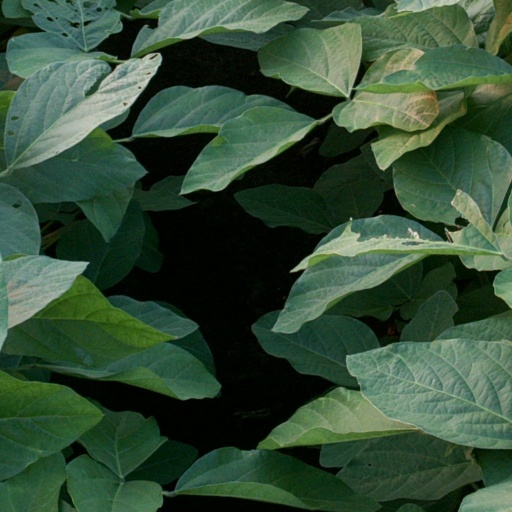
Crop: soybean